Powys Archives

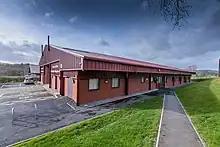
The archive building

Powys Archives is the official archive repository for the county of Powys. Located in Llandrindod Wells, the archive is responsible for collecting and protecting documents relating to all aspects of the history of Powys.